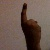
The image shows a hand gesture representing the number 1 in Indian Sign Language.